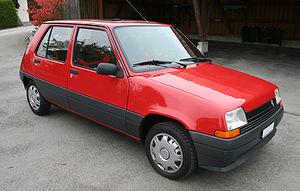
La Renault 5 de deuxième génération, plus communément appelée Renault Supercinq, est une automobile 5 places produite par Renault de 1984 à 1996, qui a remplacé la Renault 5 de première génération. Elle est la voiture la plus vendue en France de 1986 à 1989 devant sa principale rivale la Peugeot 205. Remplacée en juin 1990 par la Renault Clio, elle est produite jusqu'en décembre 1996.